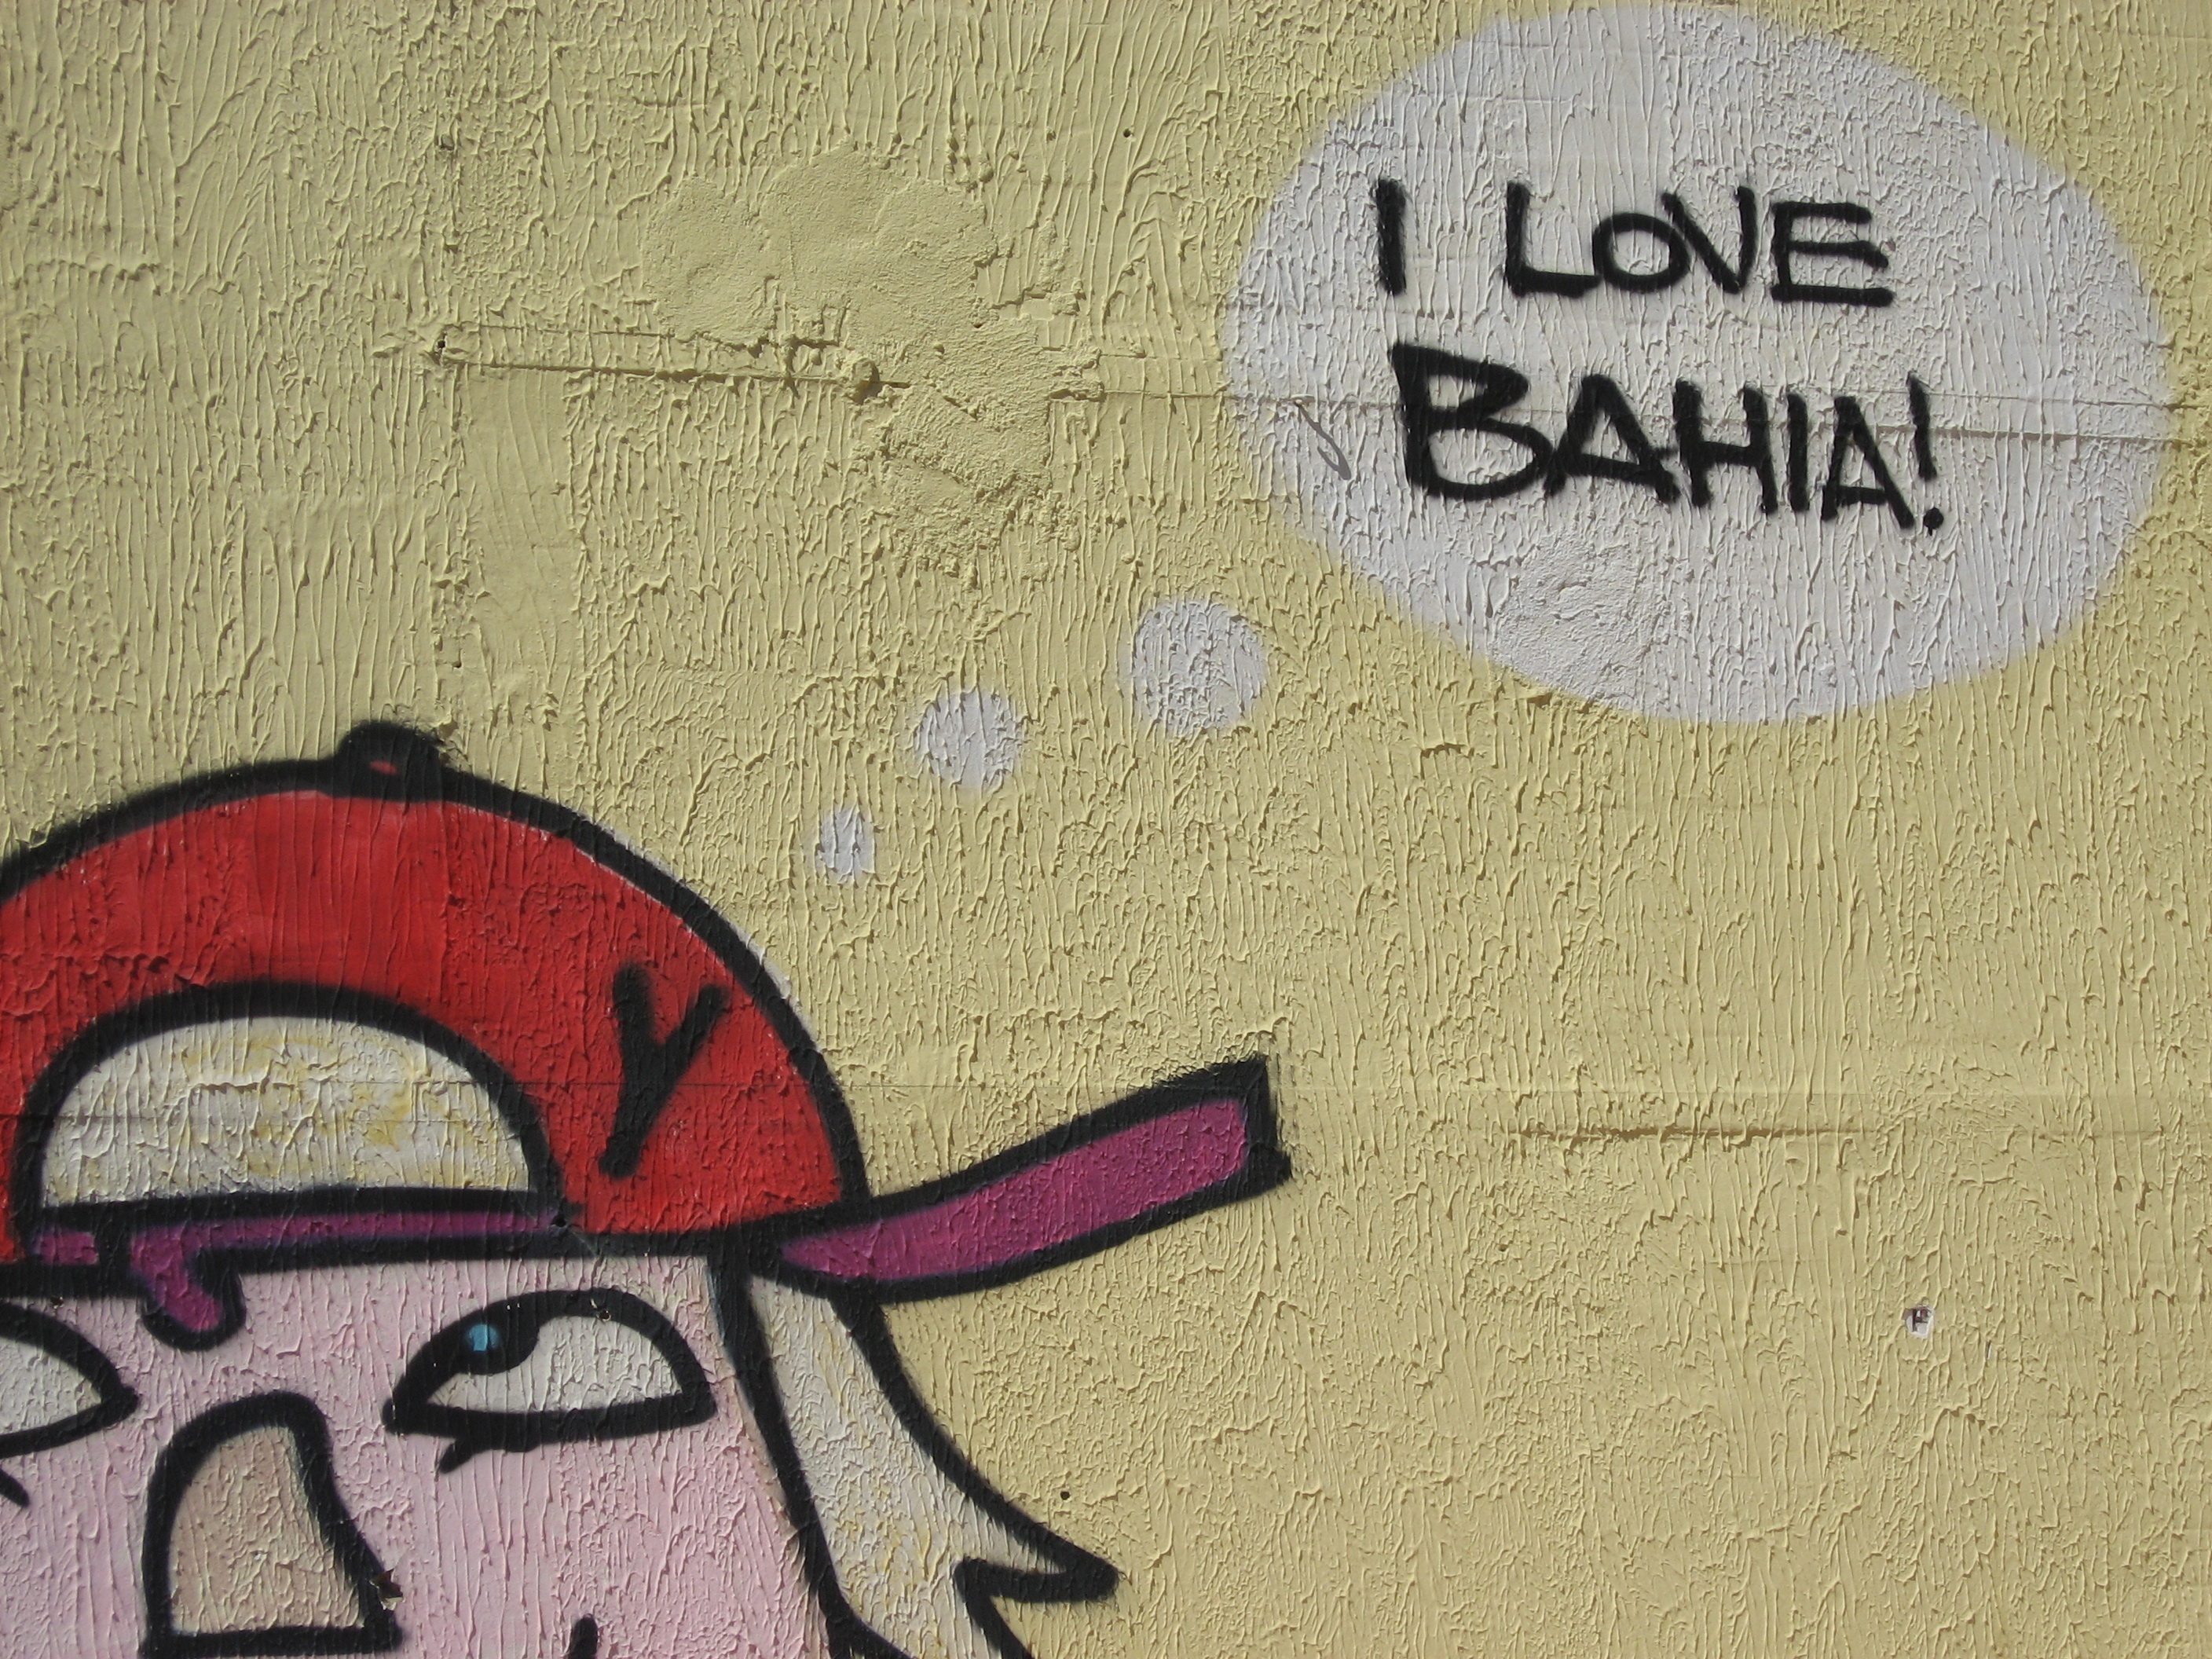
wall, thinking, graffiti, font, art, drawing, illustration, text, mural, bahia, brazil, cartoon